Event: Nepal Earthquake
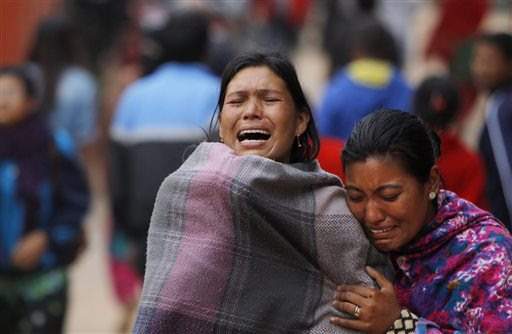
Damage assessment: no_damage